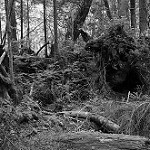
Label: B & W